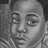
Emotion: sad